Vaterlandslied (Arndt)

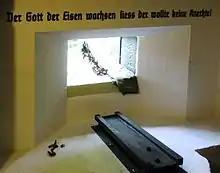
"Der Gott, der Eisen wachsen ließ" written on a bunker at the Siegfried Line in Haustadt, Beckingen, Saarland

The (Song of the Fatherland) is a patriotic poem written by Ernst Moritz Arndt in 1812. It is also known by its first line " (The God who made iron grow).